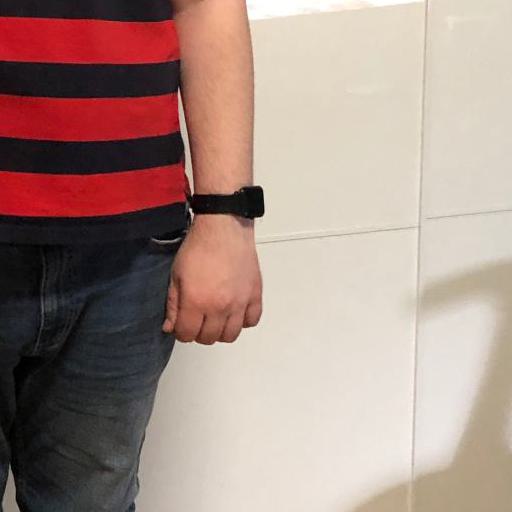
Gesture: no_gesture